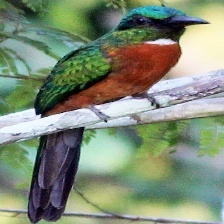
Species: GREAT JACAMAR
Scientific name: JACAMEROPS AUREUS